Grangetown, North Yorkshire

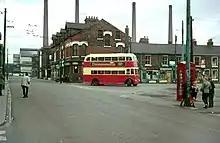
A trolleybus at the former centre Grangetown market square on 31 March 1968

Grangetown had a period of expansion between 1914 and 1939. Both the steel companies and the Eston Urban District council built estates from Bolckow Road to and across the new A1085 Trunk Road, with the steel company Bolckow Vaughan expanding their housing under the name of "Grangetown Garden Village". After the war, council house building was extended and in the 1950s reached Fabian Road.